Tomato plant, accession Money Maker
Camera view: bottom (45 deg); turntable rotation: 330 degrees
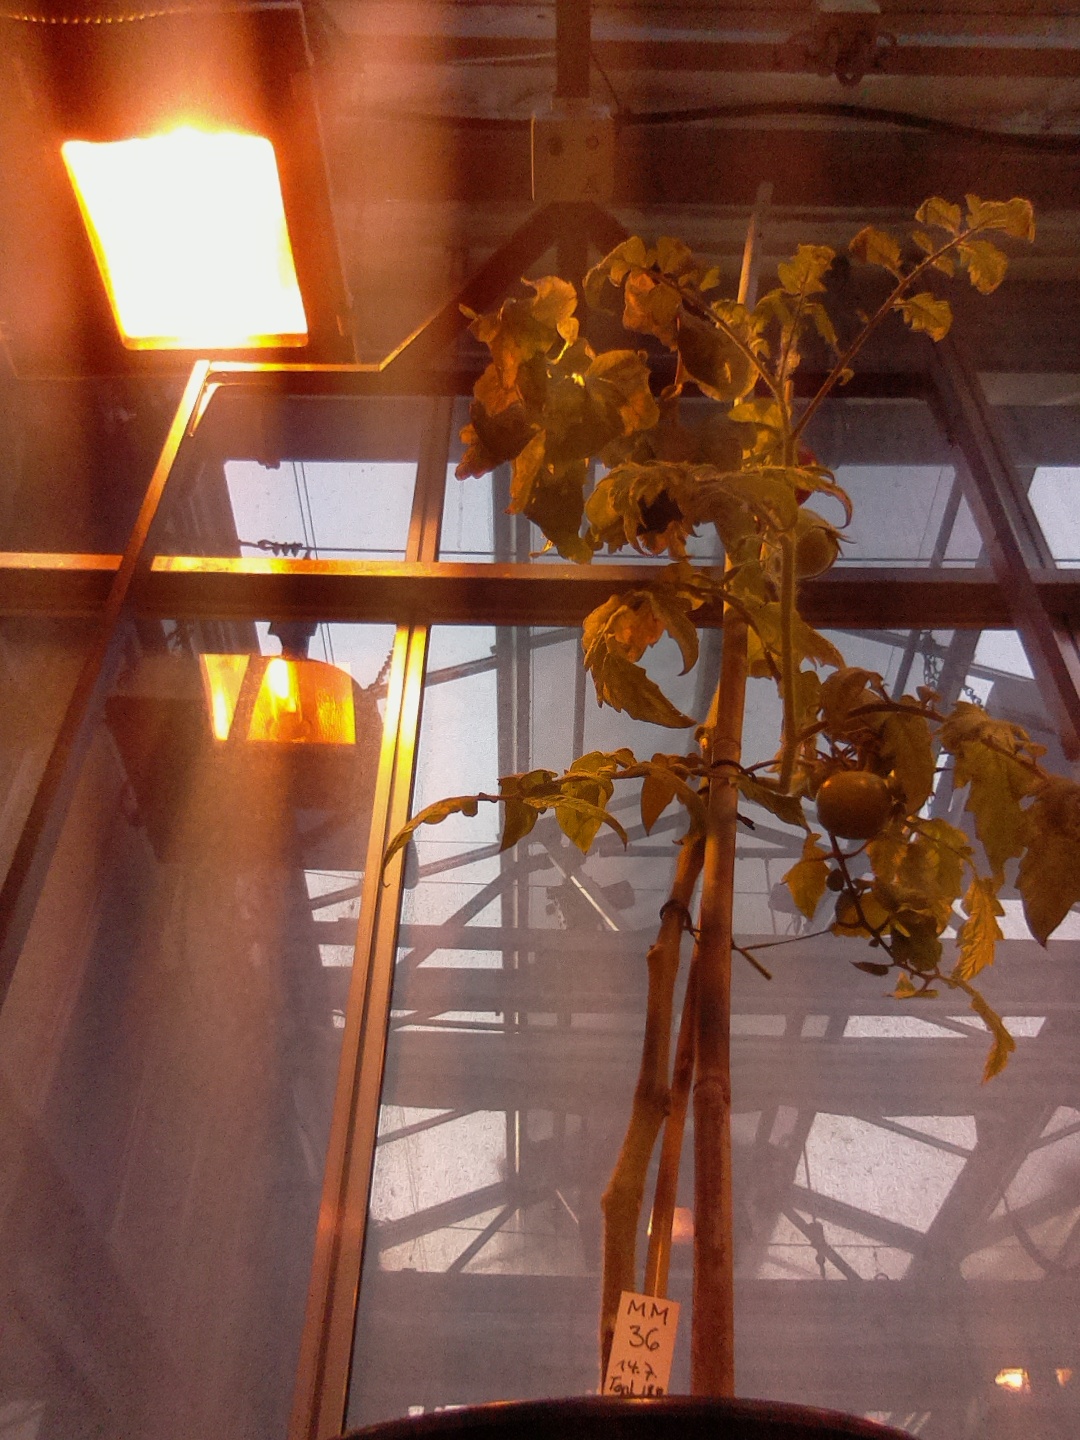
BBCH growth stage 84: 40%-50% of fruits show typical fully ripe color